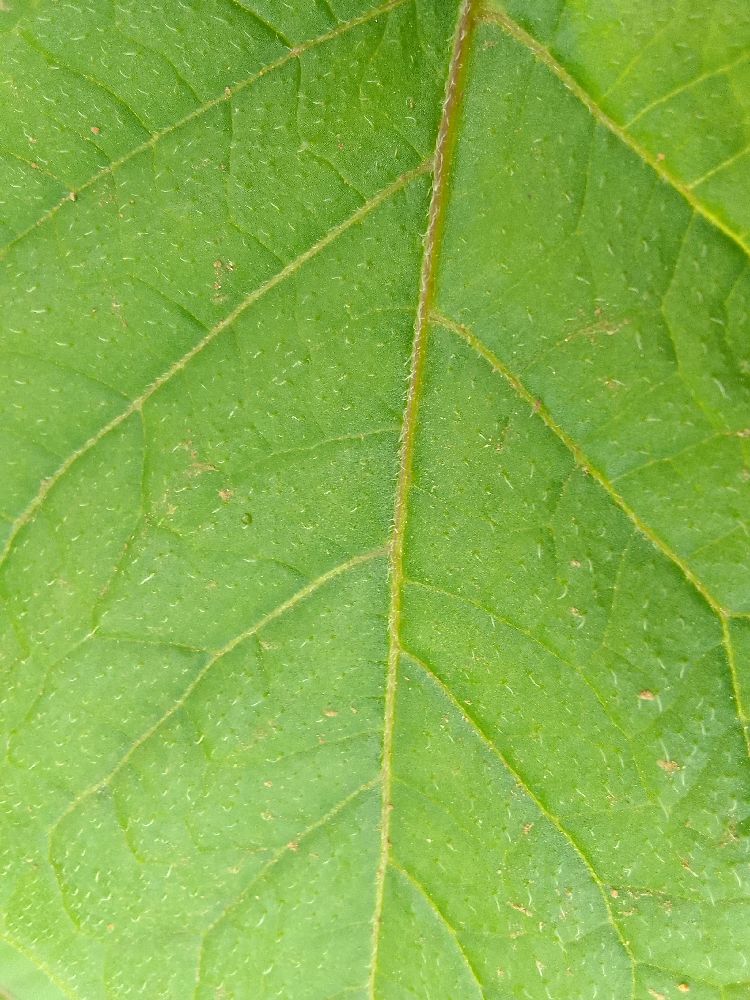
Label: Healthy